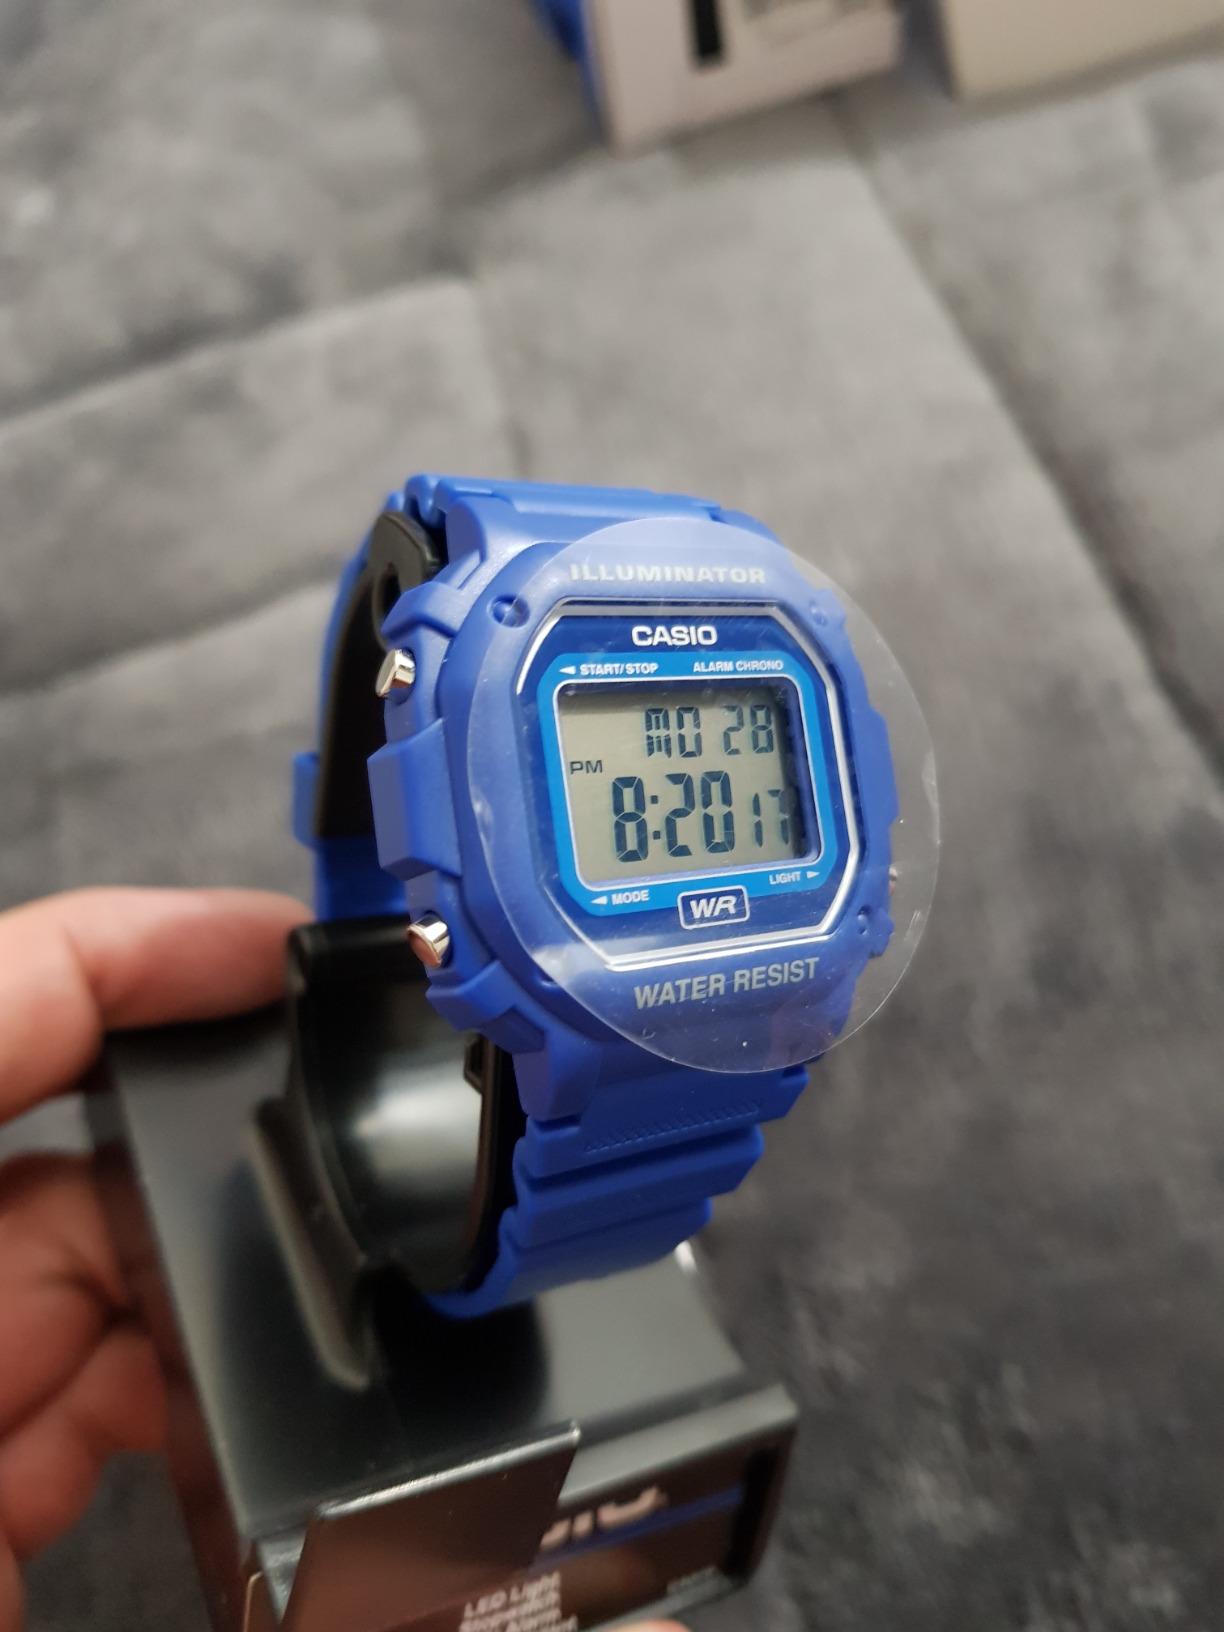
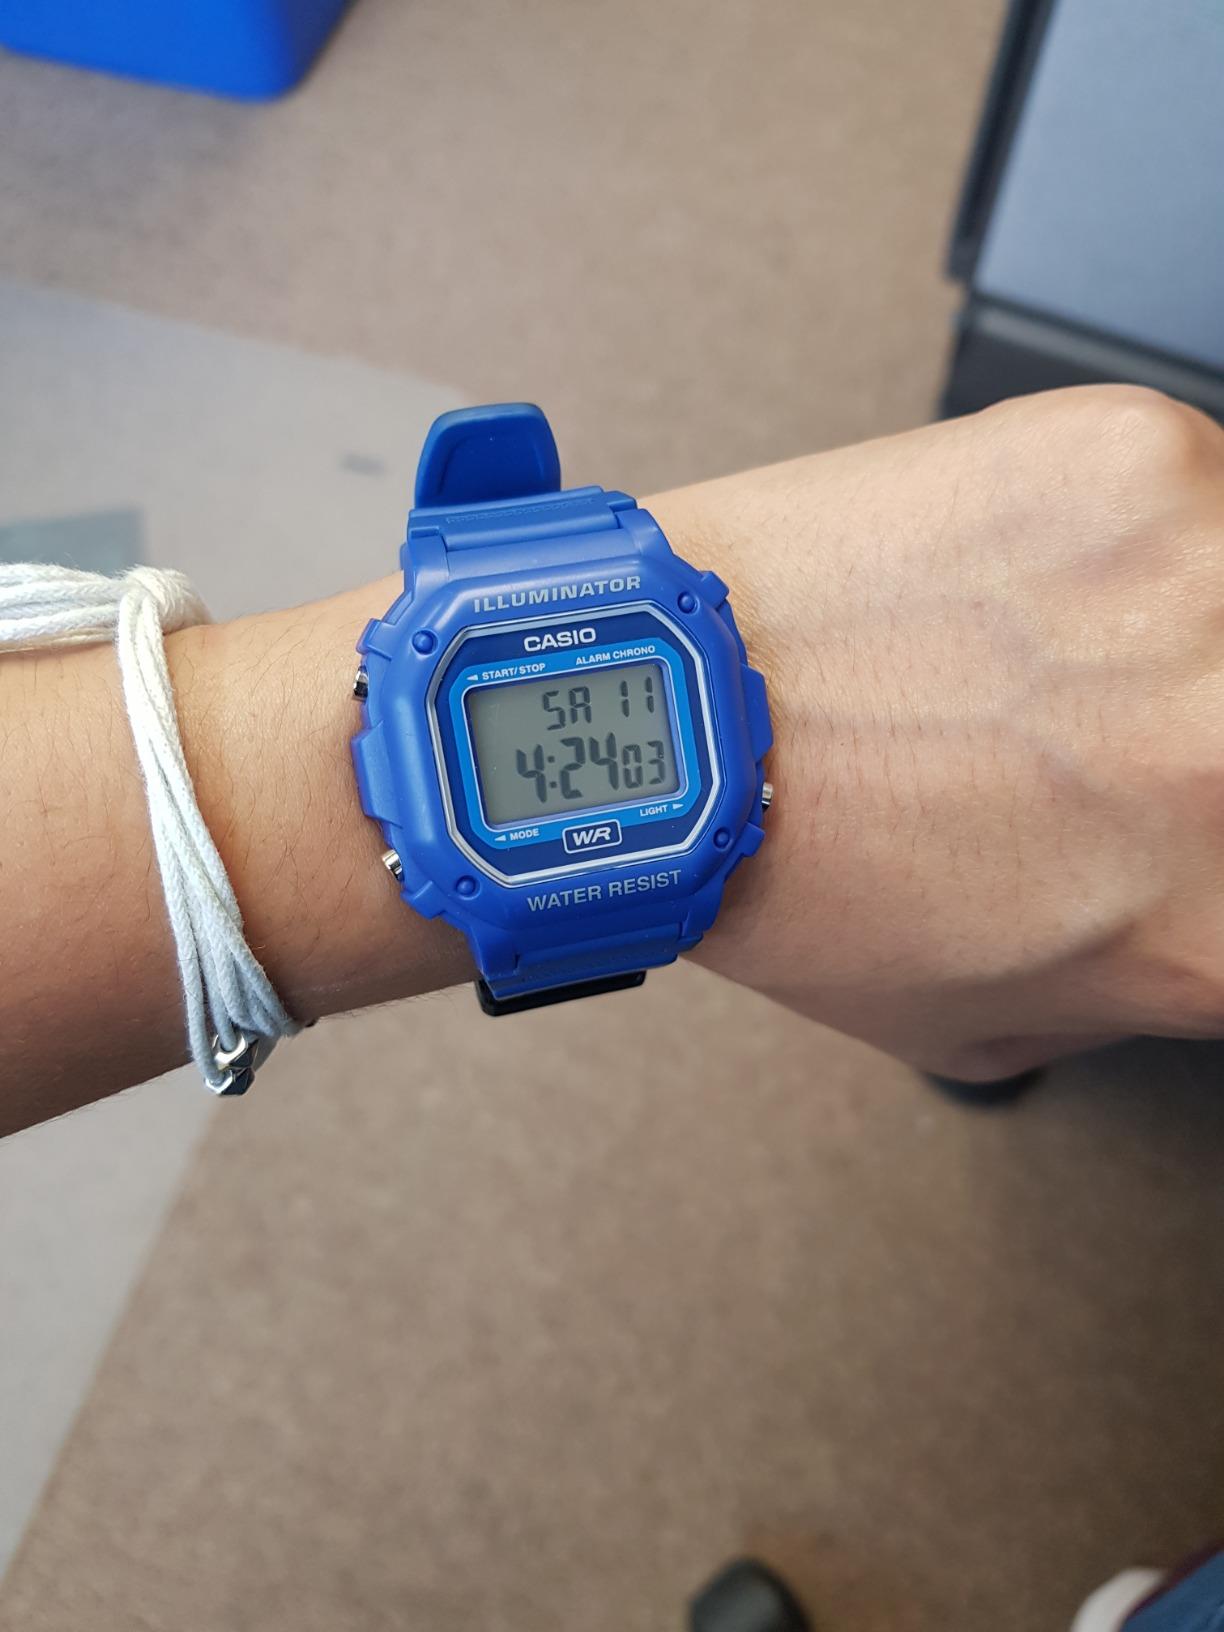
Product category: accessories_watch
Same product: yes